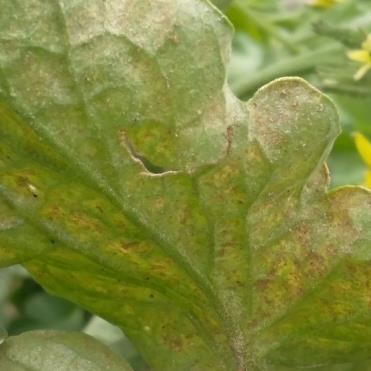
Crop: Tomato
Condition: mite-d